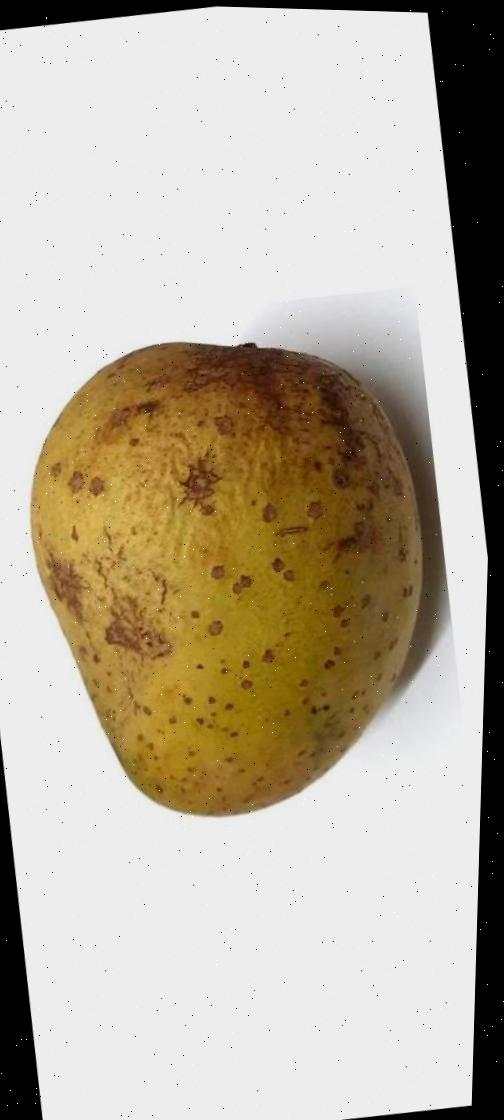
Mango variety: Gourmoti